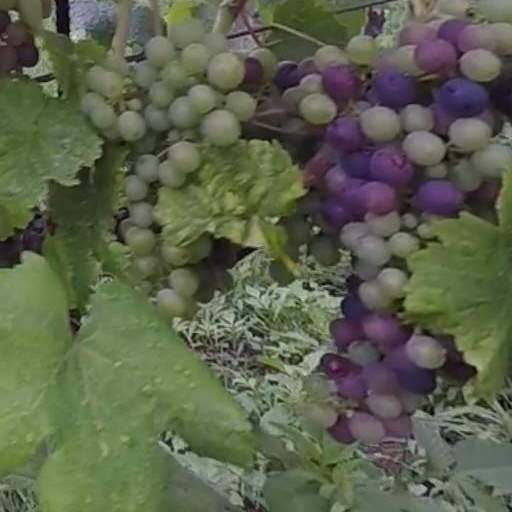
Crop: grape